Nightlife in Belgrade

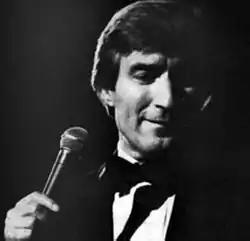
Toma Zdravković (1938–1991), folk chansonnier, one of the most popular Serbian singer-songwriters, and a longtime performer in Skadarlija. Known for his personal bohemian lifestyle, he remained extremely popular with younger generations and his songs endured as the inevitable part of traditional nightlife

Prince Alexander Karađorđević codified hospitality objects in 1847, dividing them into "mehanas" and khans, with former given the rank of craft shops. For a long time venues remained unchanged: clothless tables, loosen chairs and benches, tinplate furnaces fired by the guests themselves, tallow candles or petroleum lamps light. A culture of spending hours in kafanas developed among the lower classes. They discussed daily events, politics, shared funny stories or sang with "gusle". But development of westernized venues began, built after the examples in Vienna or Budapest. They became gathering spots for officers, clerks, landowners, and, unlike traditional kafanas, occasionally they had women guests. Princess Ljubica Obrenović was a regular visitor of the fancy "Manojlova bašta", in modern Zeleni Venac, where she was having a beer. It was the first Belgrade's kafana to serve beer, starting in 1835. In time, the crumby-type kafanas mostly remained in suburbia.